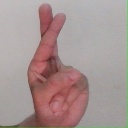
अक्षर: र